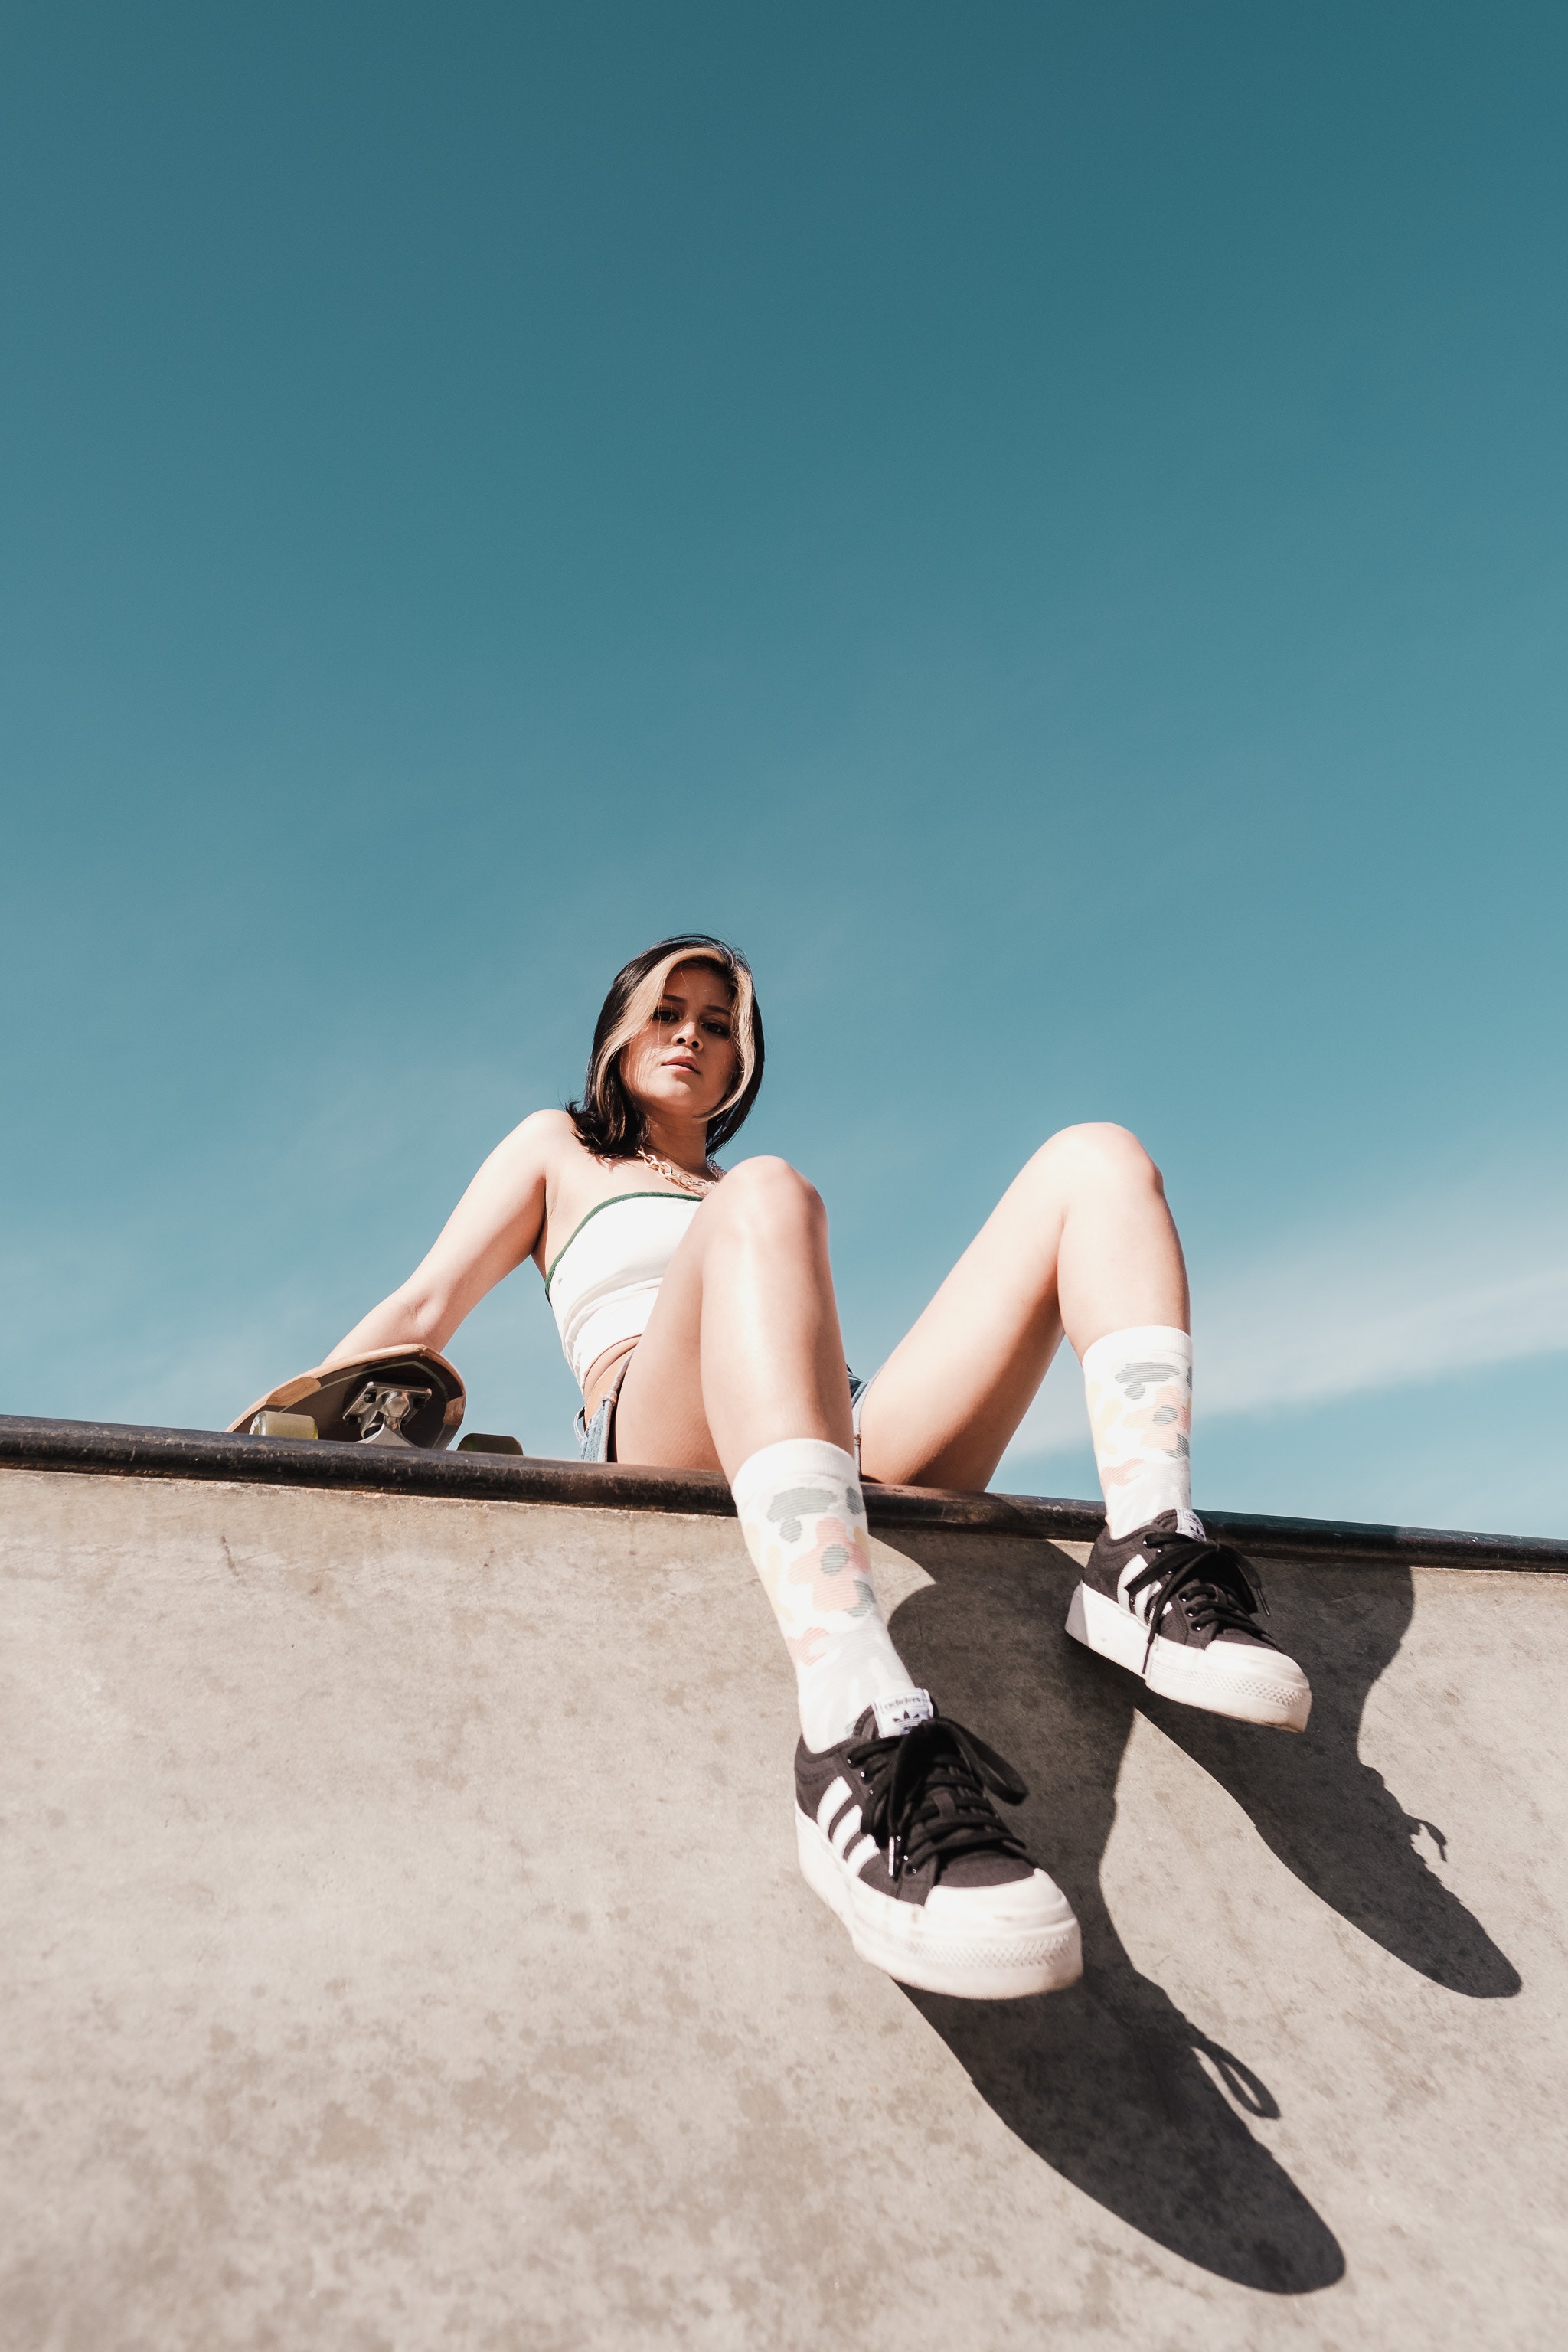
woman, shoe, sky, leg, shorts, flash photography, waist, knee, street fashion, People in nature, thigh, outdoor shoe, rolling, sneakers, sportswear, sports equipment, trunk, calf, happy, landscape, eyewear, human leg, boot, leisure, recreation, electric blue, skateboarder, denim, fashion model, sitting, foot, sand, brown hair, leggings, skating, Skateboarding Equipment, fun, shadow, t shirt, abdomen, physical fitness, extreme sport, ankle, skate shoe, sports, boardsport, photo shoot, vacation, tourism